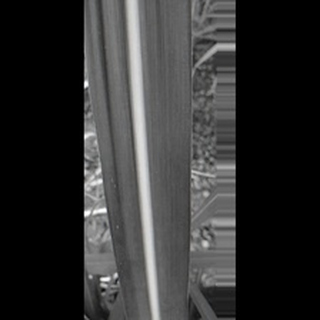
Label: healthy_sugarcane